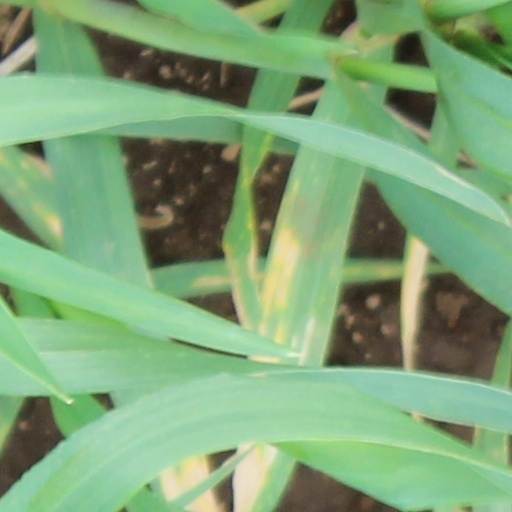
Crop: wheat